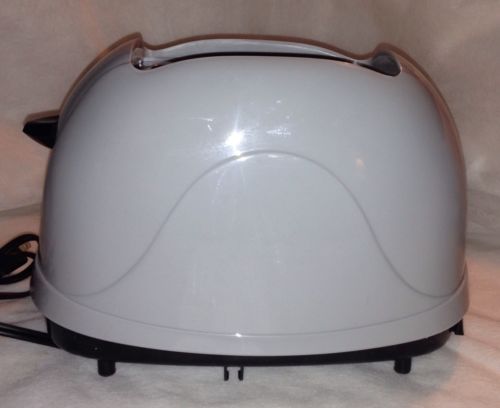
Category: toaster